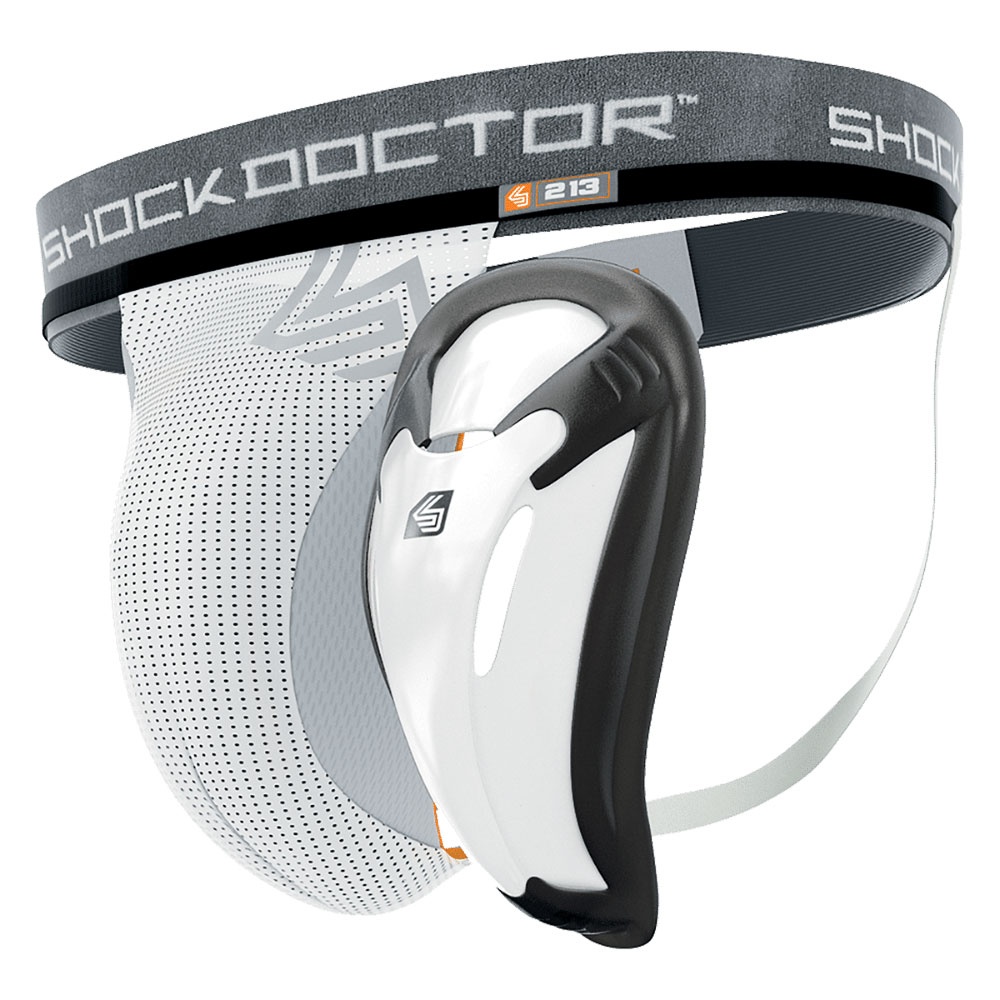
Shock Doctor Core Supporter with Bio Flex Cup
Shock Doctor Core Supporter with Bio Flex Cup Shock Doctor breathable mesh supporter with included BioFlex cup for secure protection and athletic performance. Features Fit: Four-way stretch mesh for tailored comfort Cup Pocket: Vented design for cooling airflow Cup Included: Bio-Flex with gel perimeter pad Support: Mesh panel helps cup stay securely in place Use Case: Suitable for youth and adult athletes across sports Available Sizes: Small, Medium, Large, Extra Large Specifications Material: Stretch mesh, rubberised cup Shipping Dimensions: Size dependant Weight: Size dependant
Brand: Shopifit
Category: Sporting Goods > Athletics > General Purpose Athletic Equipment > Athletic Cups